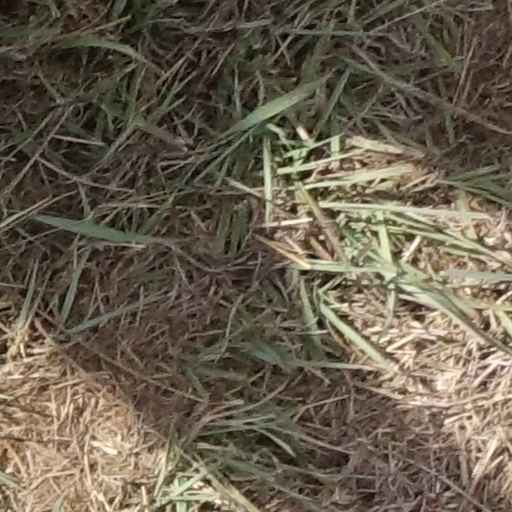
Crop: sorghum